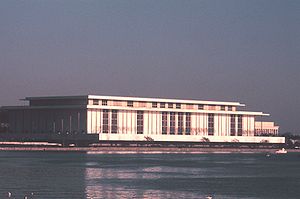
Operahuse i verden / Nord- og Sydamerika / USA
Kennedy Center i Washington, DC, set fra Potomac-floden
Operahuse i verden er opdelt efter kontinent, derefter land. I tilfælde, hvor der ikke findes et dansk navn, og hvor det ikke er oplagt at bruge navnet på originalsproget, er operahusets engelske navn anført.